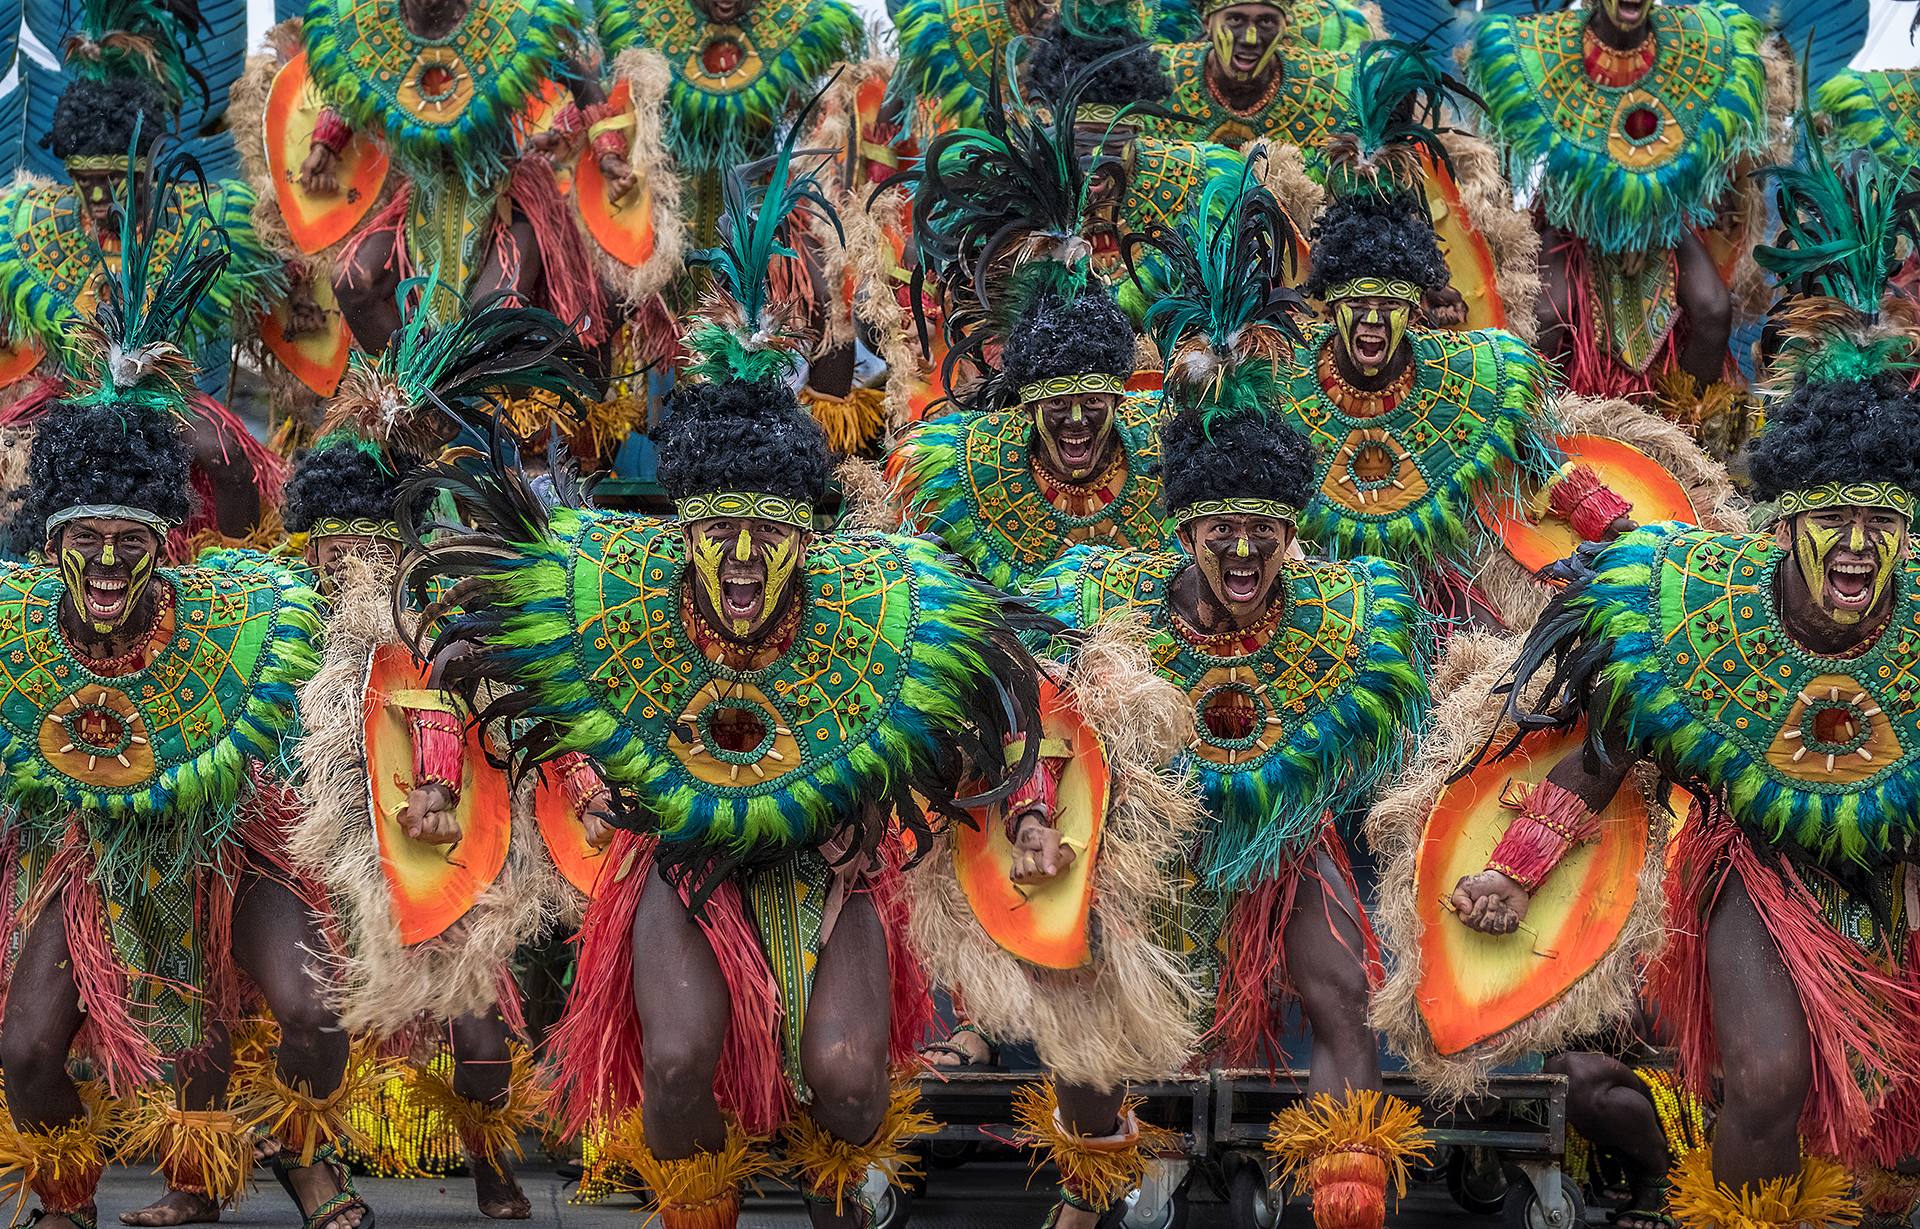
dance, festival, philippines, carnival, samba, tradition, event, fete